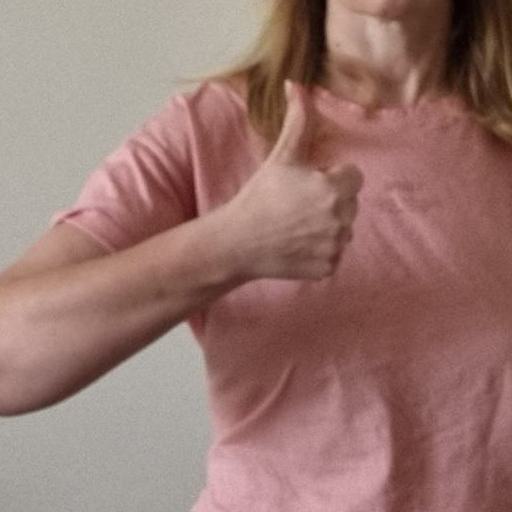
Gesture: like